Werner Pidde

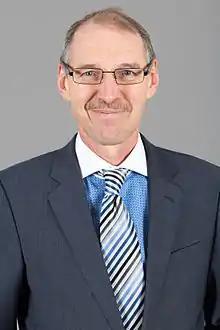
Werner Pidde

Werner Pidde (born 28 July 1953 in Waltershausen) is a German politician. He is a member of the Social Democratic Party's delegation in the Landtag of Thuringia since 1994.